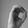
ASL letter: O